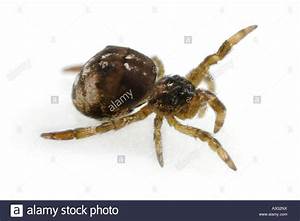
Label: ragno